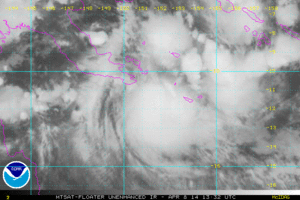
Le cyclone Ita est un système tropical localisé en Papouasie-Nouvelle-Guinée. Début avril et sous la forme d'un système de basse pression, il provoque de violentes crues dans les Salomon, tuant 23 personnes. Initialement désorganisées, les conditions météorologiques permettent le développement du système le 3 avril. Sous l'emprise d'une trajectoire ouest, il devient un cyclone tropical le 5 avril.